Bluenose

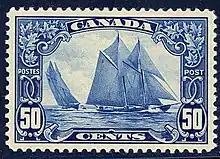
"Bluenose" postage stamp of 1929

"Bluenose", under full sail, is portrayed on the Bluenose postage stamp 50-cent issued by the Canadian government on 6 January 1929. "Bluenose" has been featured on a 1982 60-cent stamp that commemorated the International Philatelic Youth Exhibition. "Bluenose" is featured on a 1988 37-cent issue that celebrated "Bluenose" skipper Angus Walters. The "Bluenose" stamp is the MacGuffin of "Tommy Tricker and the Stamp Traveller", a 1988 fantasy movie about young stamp collectors.